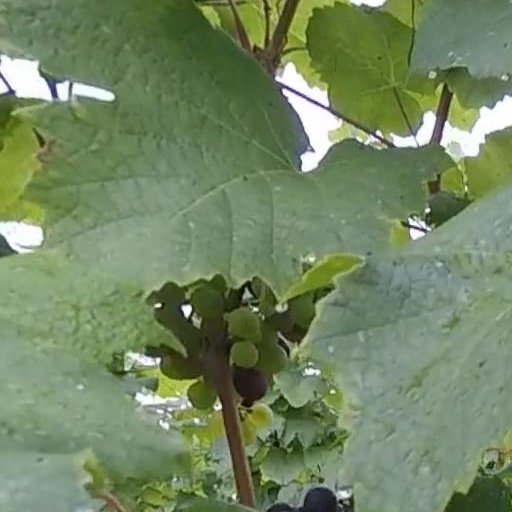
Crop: grape